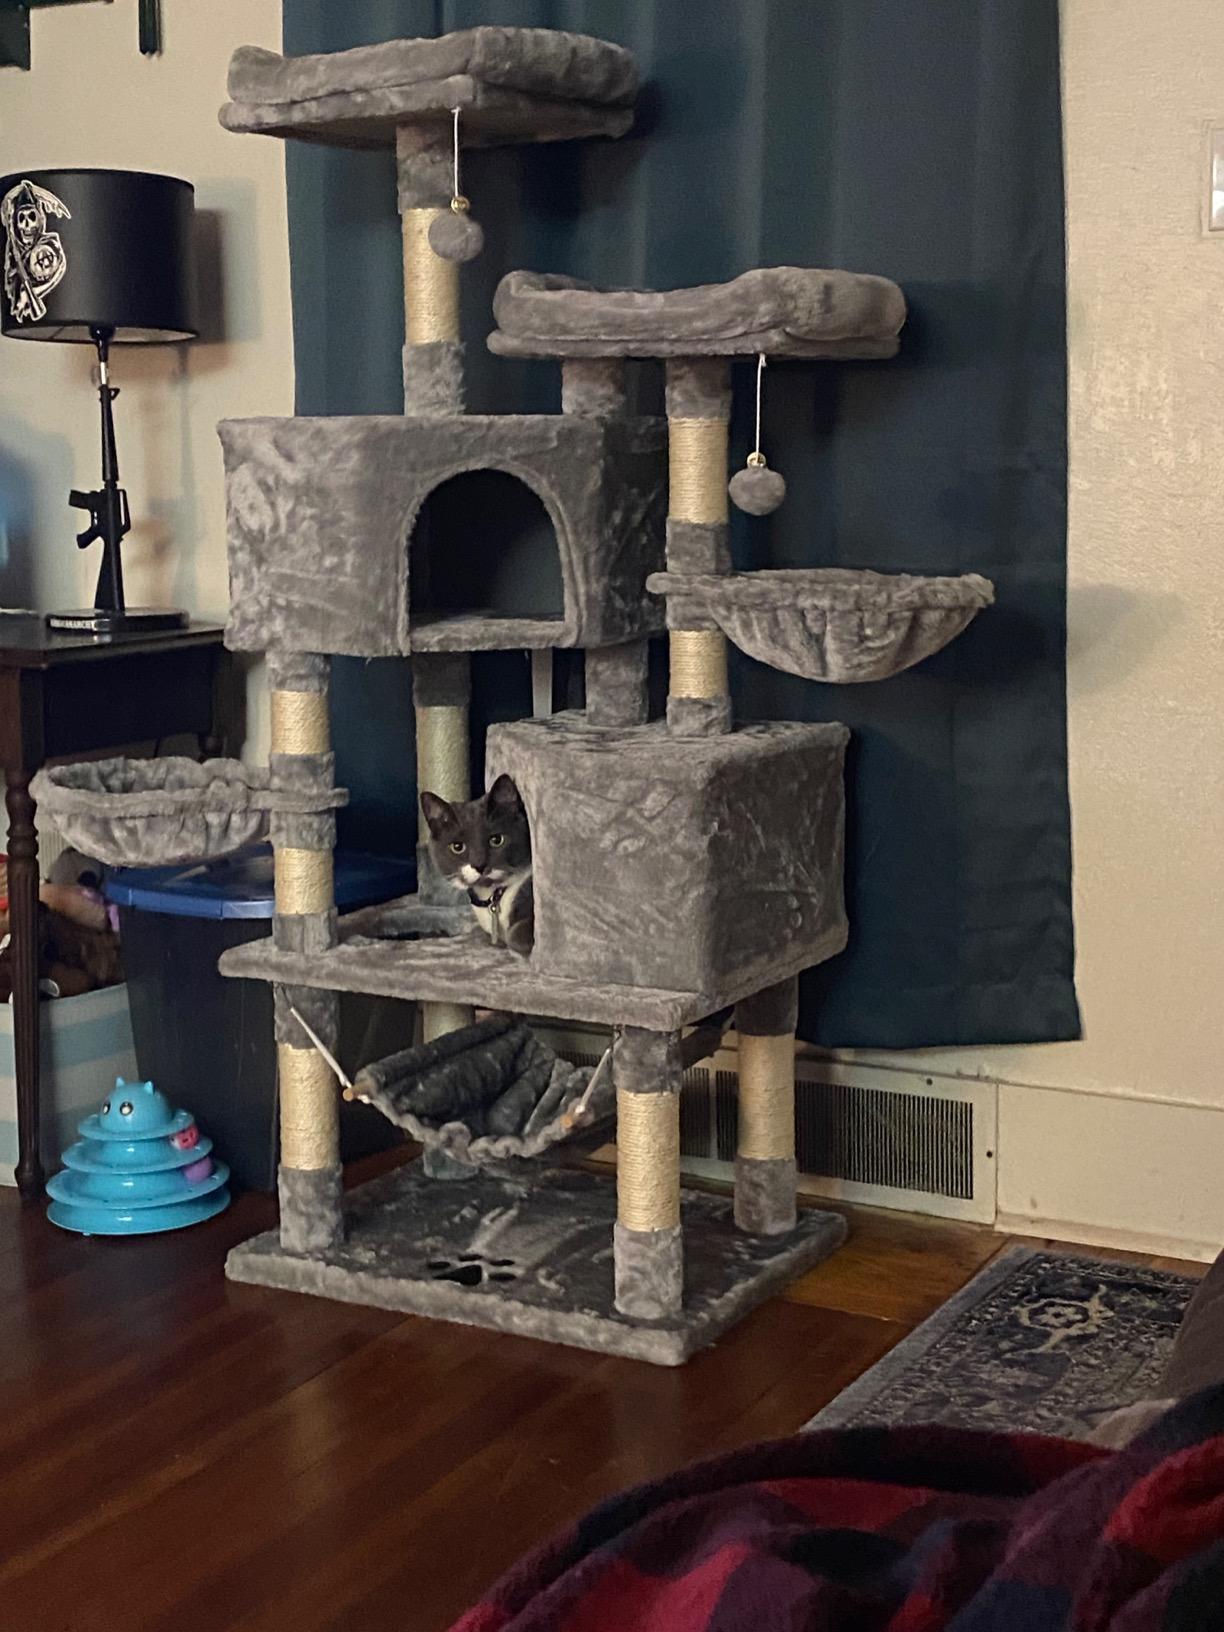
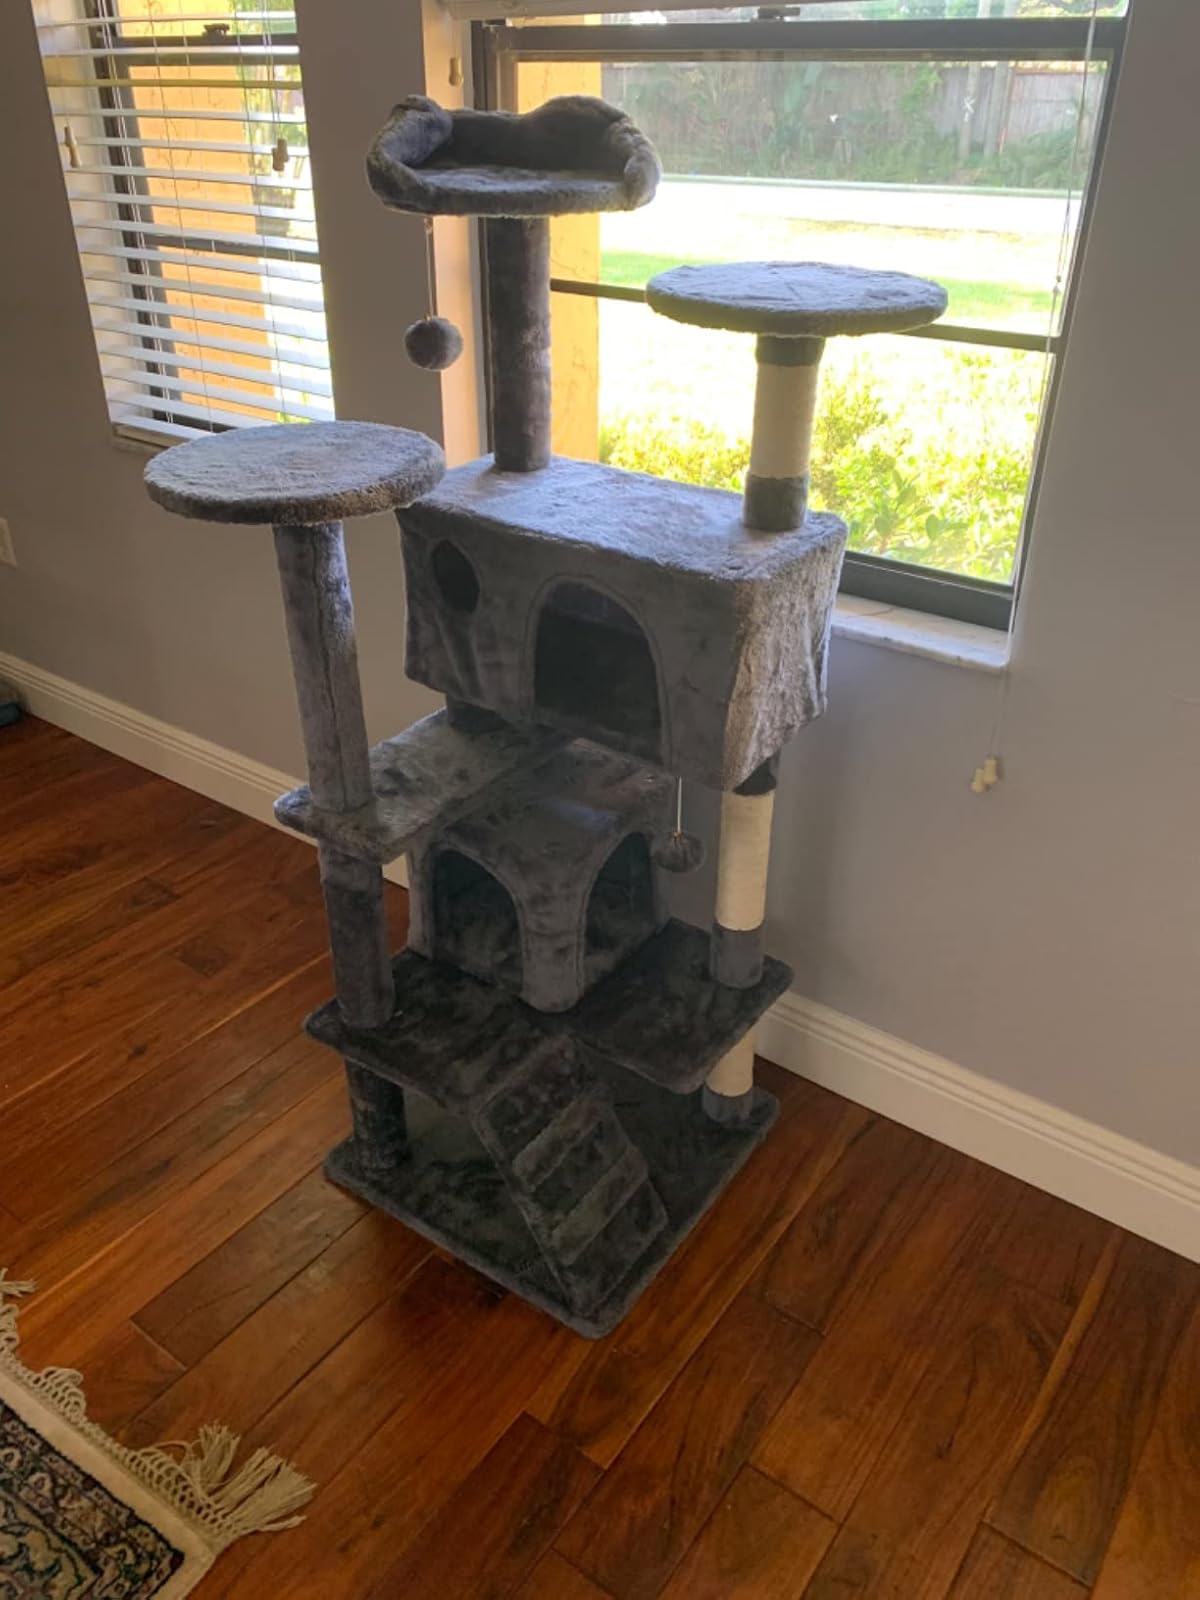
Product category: items_cat tree
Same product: no